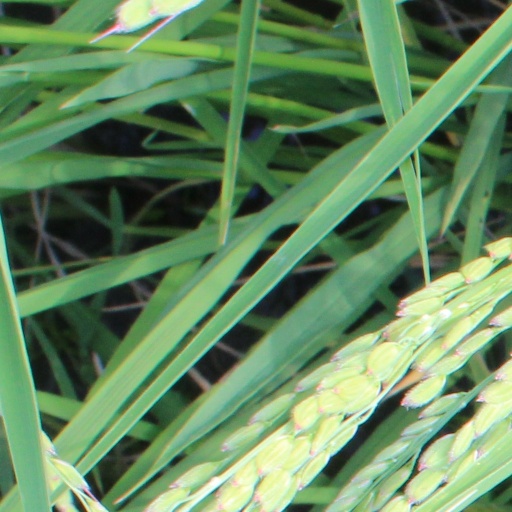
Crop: rice